Theatre Royal, Marylebone

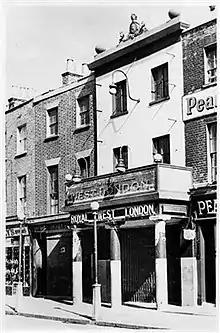
Exterior view of the Royal West London Theatre shortly before its closure in 1945

The Theatre Royal, Marylebone (also known as the Marylebone Theatre, among other names) was a Victorian era theatre in the Marylebone area of London. Built in 1831, at various other times it was a music hall, a cinema and warehouse until it was damaged by fire in 1962, when it was demolished.